Boiler (power generation)

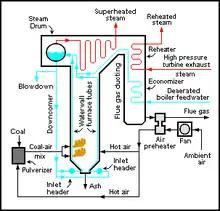
Type of steam generator unit used in coal-fired power plants

The steam generator or steam boiler is an integral component of a steam engine when considered as a prime mover. However it needs to be treated separately, as to some extent a variety of generator types can be combined with a variety of engine units. A boiler incorporates a firebox or furnace in order to burn the fuel and generate heat. The generated heat is transferred to water to make steam, the process of boiling. This produces saturated steam at a rate which can vary according to the pressure above the boiling water. The higher the furnace temperature, the faster the steam production. The saturated steam thus produced can then either be used immediately to produce power via a turbine and alternator, or else may be further superheated to a higher temperature; this notably reduces suspended water content making a given volume of steam produce more work and creates a greater temperature gradient, which helps reduce the potential to form condensation. Any remaining heat in the combustion gases can then either be evacuated or made to pass through an economiser, the role of which is to warm the feed water before it reaches the boiler.